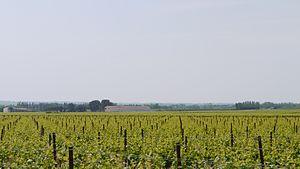
Vignes de Gallician en Petite Camargue
La viticulture en Camargue, connue dès le XVᵉ siècle autour d'Aigues-Mortes, s'est fortement développée entre la fin du XIXᵉ et la première moitié du XXᵉ siècle. Elle eut même la réputation d'être une productrice industrielle de vin. Son essor fut consécutif à l'apparition du phylloxera, dont les terres camarguaises furent exemptées tant grâce à leurs sables où l'insecte ne peut survivre qu'à leur irrigation qui le noie. Ce type de viticulture de substitution recula devant la riziculture et laissa place à des vignobles plus adaptés en particulier en Petite Camargue. Nombre de producteurs se sont orientés vers la mise en marché de vins issus de la viticulture biologique
Le coteaux-flaviens, appelé vin de pays des coteaux flaviens jusqu'en 2009, est un vin français d'indication géographique protégée de zone produit dans le département du Gard.
Gallician est un village de la commune française de Vauvert, située dans le département du Gard, en région Occitanie.